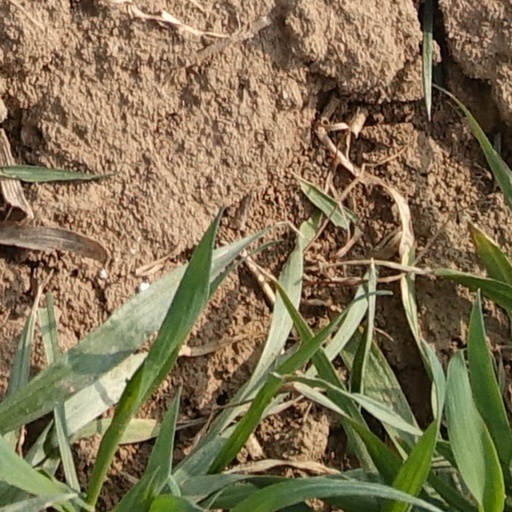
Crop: wheat